Cloelia

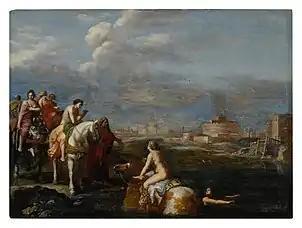
"The Flight of Cloelia" (1623) by Cornelis van Poelenburgh

Cloelia has been depicted in several paintings and in the libretto "Il trionfo di Clelia" (1762) by Pietro Metastasio.